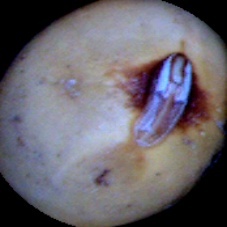
Label: Spotted